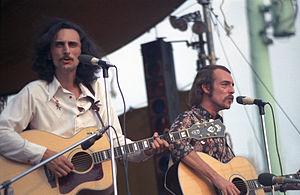
Brewer and Shipley est un groupe de folk rock américain. Il est formé en 1967 par Mike Brewer et Tom Shipley, et séparé en 1997.